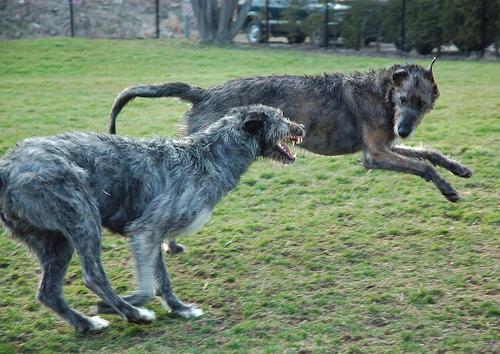
Irish_wolfhound